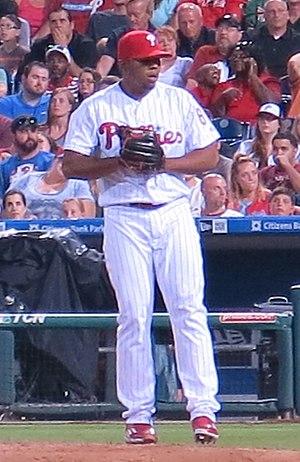
Edubray Eduar Ramos Garces est un lanceur de relève droitier des Phillies de Philadelphie de la Ligue majeure de baseball.